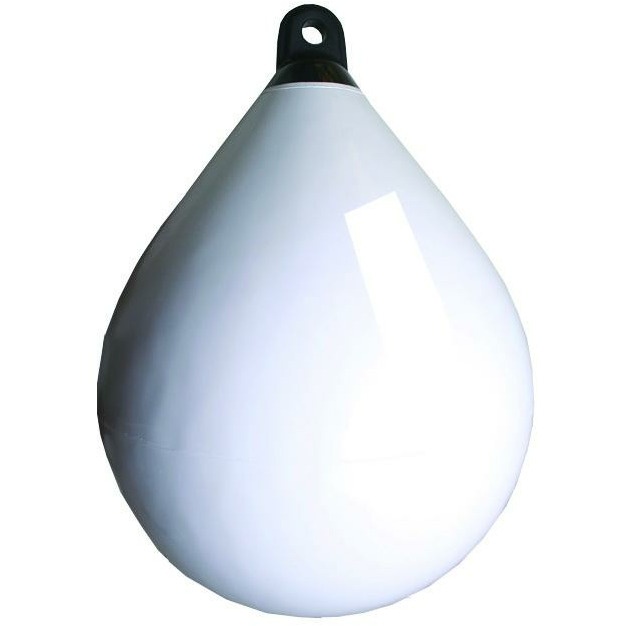
Talamex Buoys White 50 CM 79118050
Talamex Buoys White 50 CM MARKERINGSBOEI 55 CM WIT Colour : white, Ø cm : 55, Height cm : 73, Weight kg : 3,8, Buoyancy ltr : 83
Brand: Talamex
Category: Sporting Goods > Outdoor Recreation > Boating & Water Sports > Boating & Rafting > Kayaks > Creekboats